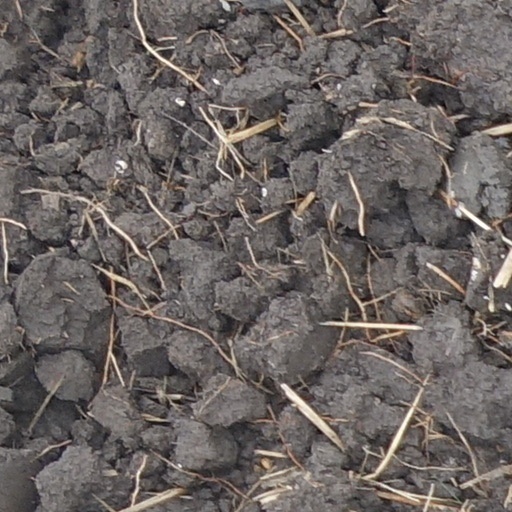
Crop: wheat